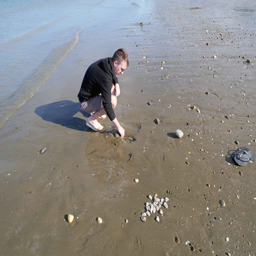
person digs for dinner , not hard when the beach is exposed during low tide .